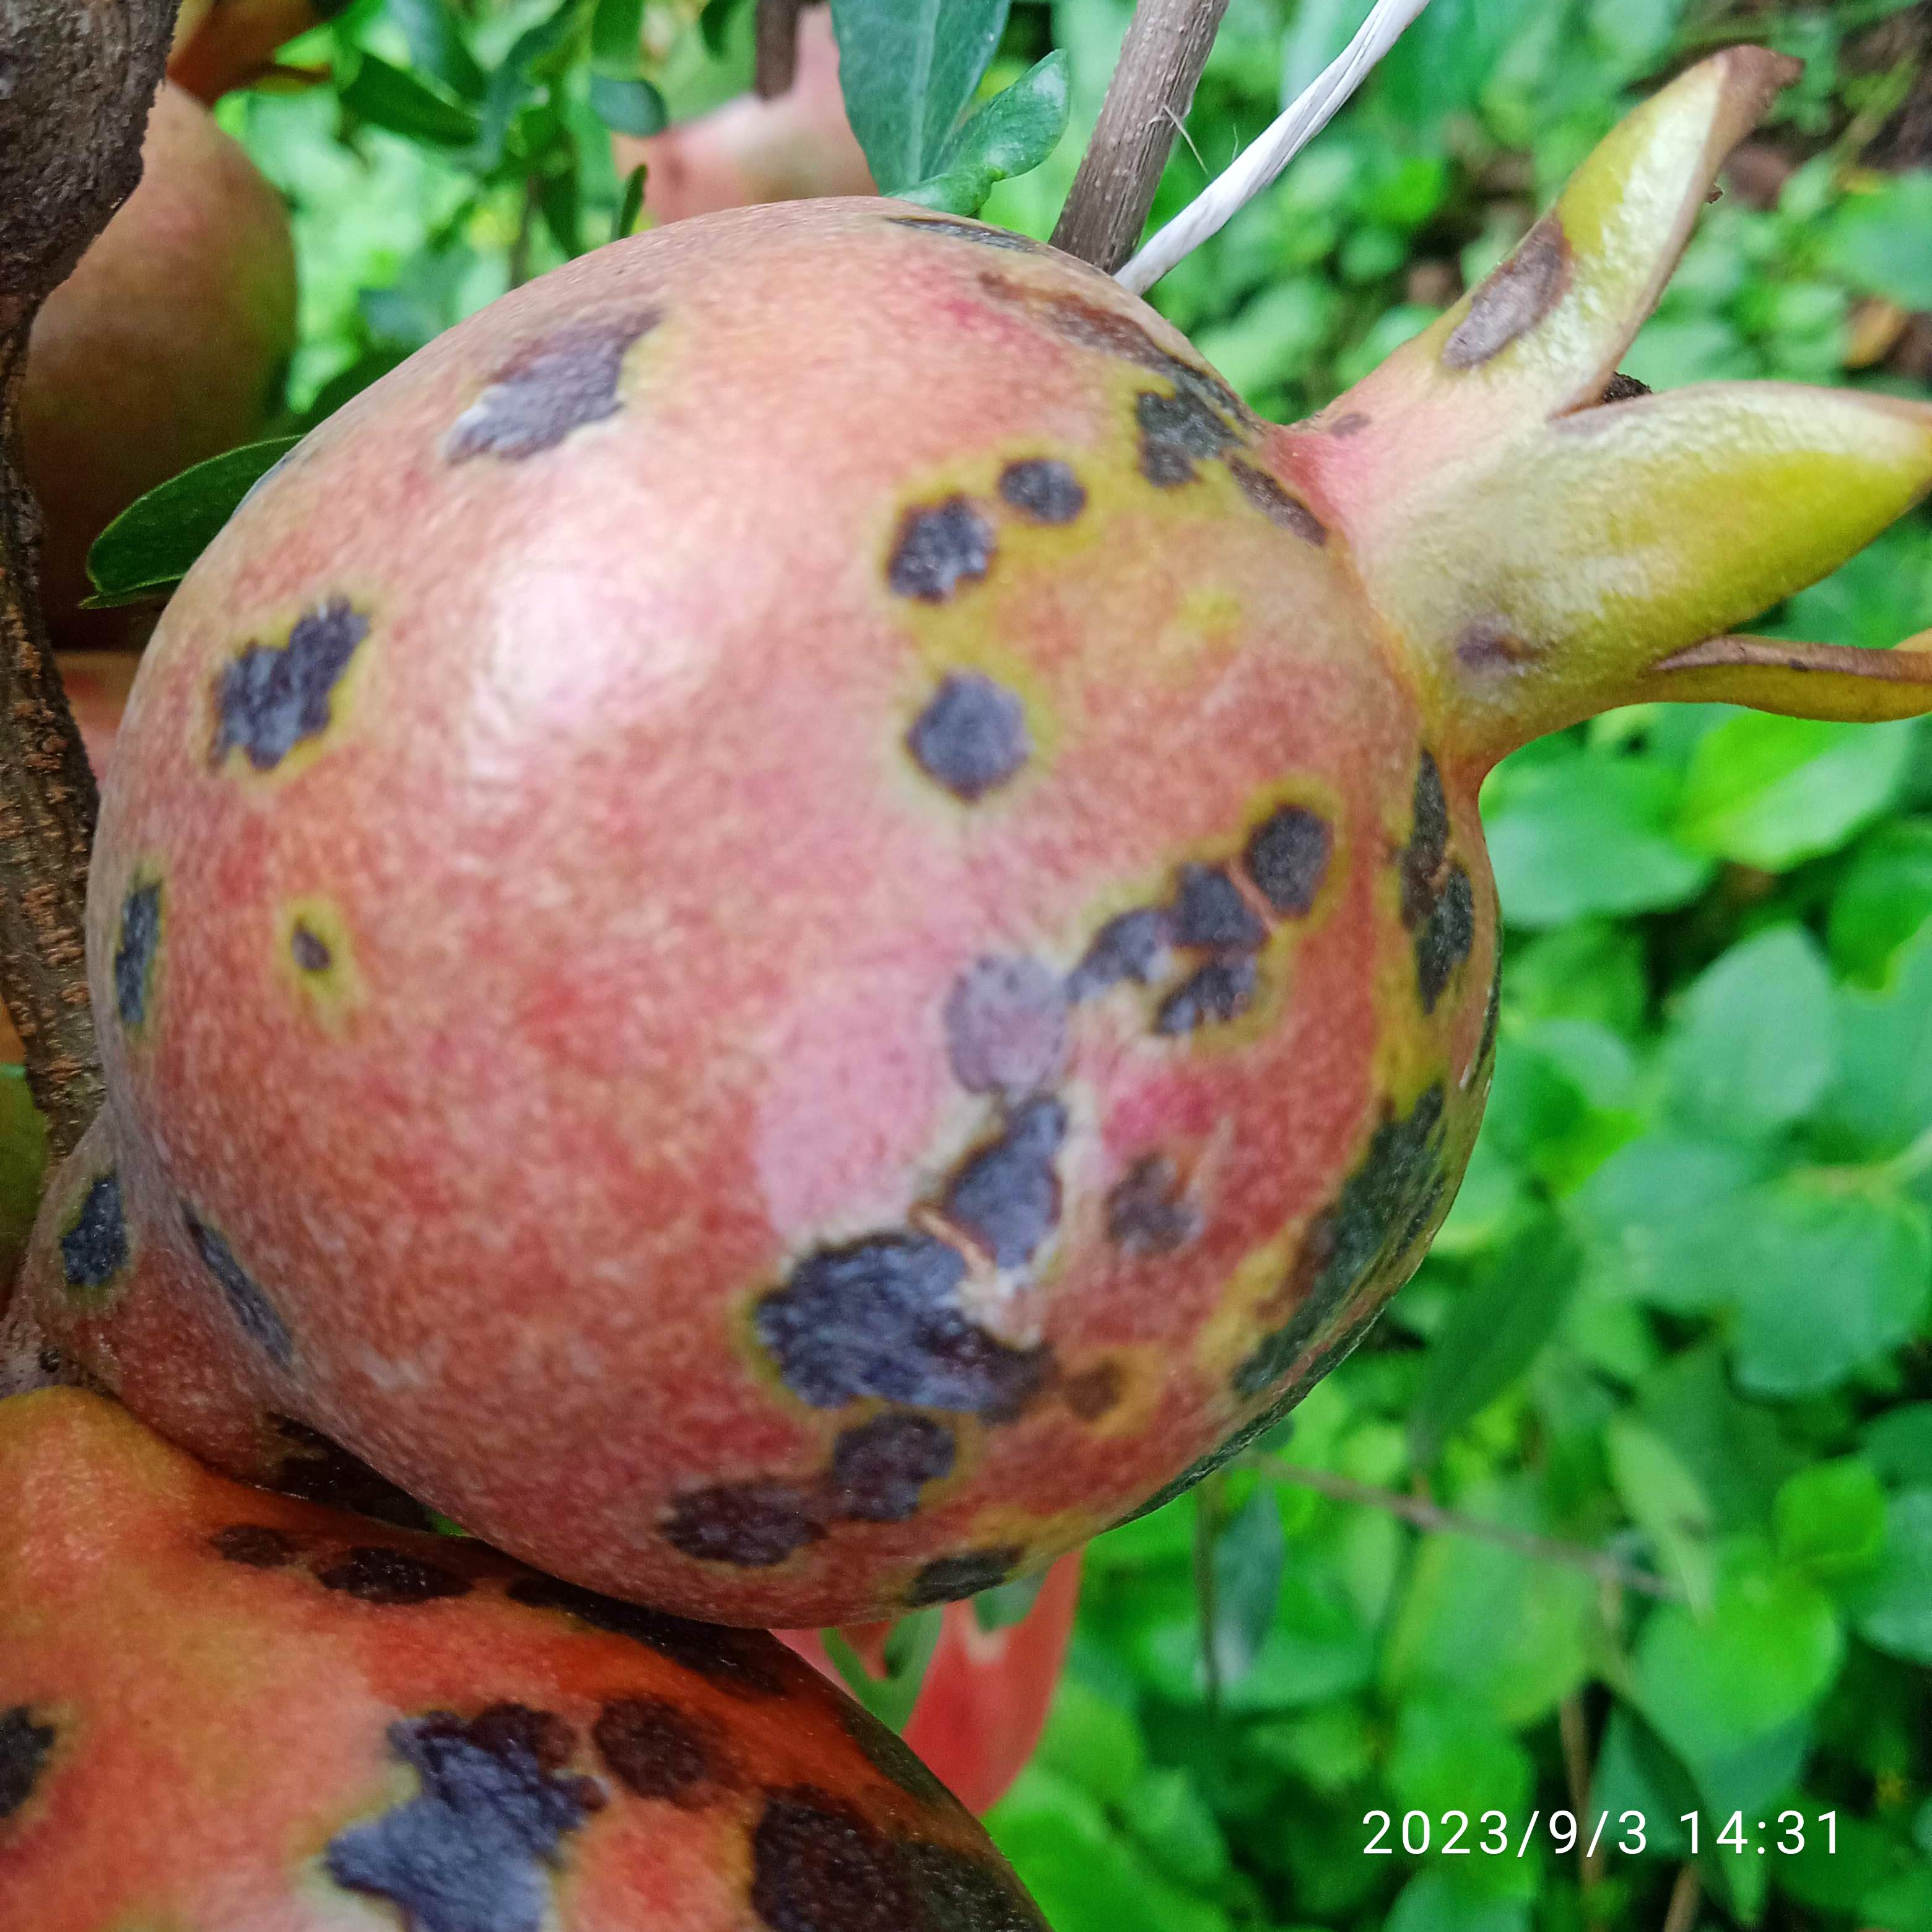
Label: Anthracnose